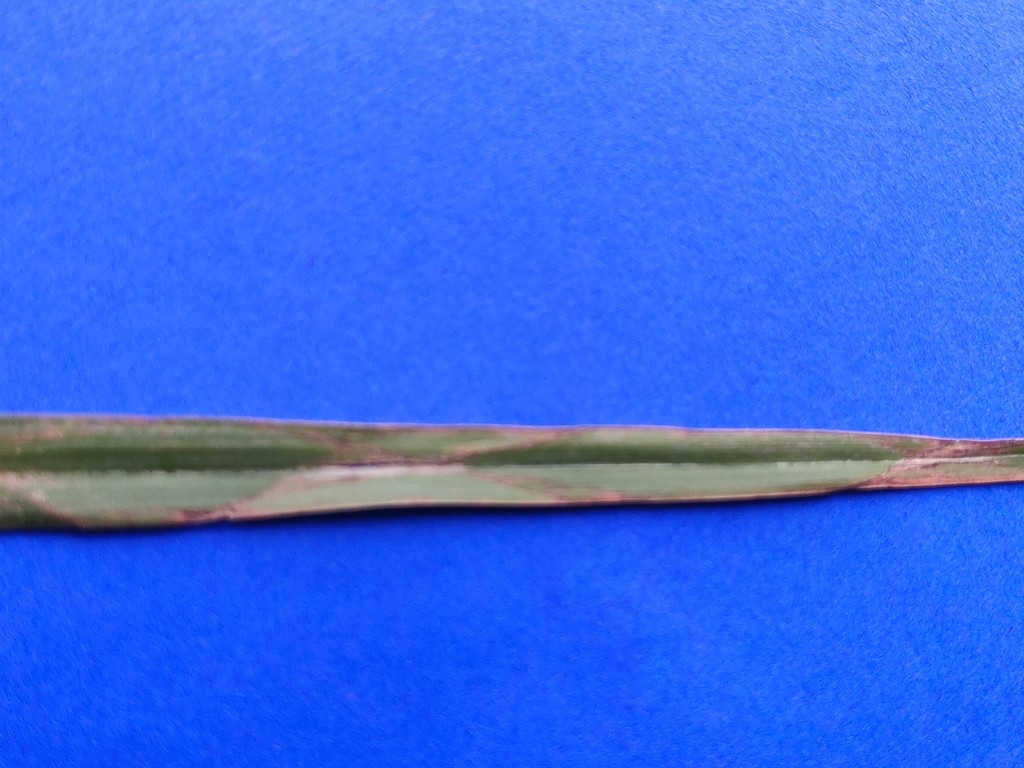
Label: Unhealthy